History of Hertfordshire

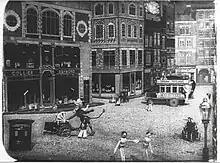
Arthur Melbourne-Cooper's "A Dream of Toyland" (1908), one of the earliest animation films

Sir Henry Chauncy (1632–1719), known for his "Historical Antiquities of Hertfordshire" (pub. 1700), was made first Recorder of Hertford in 1680. Samuel Taylor Coleridge (1772–1834) was educated at Christ's Hospital, Hitchin. William Cowper (1731–1800), poet, was born and lived in Berkhamsted. He was later institutionalised in an asylum in St Albans. Charles Dickens (1812–1870) was often in Hertfordshire (not least to visit his friend Edward Bulwer Lytton, who is mentioned below), and significant elements of his novels are set there. Sir Richard Fanshawe (1608–1666) was born at Ware Park and his memorial tablet is in Ware. E. M. Forster (1879-?) lived at Rook's Nest House between Stevenage and Weston. William Godwin (1756–1836), an anarchist philosopher, was a Chapel Minister in Ware; his feminist wife Mary Wollstonecraft (1759–1797), author of A Vindication of the Rights of Woman, gave him a daughter, Mary Shelley (1797–1851), who wrote Frankenstein. Graham Greene (1904–1991) was educated at Berkhamsted Grammar School, where his father was headmaster. Julian Grenfell (1888–1915), the First World War poet, lived in Panshanger. Lady Caroline Lamb (1785–1827) lived at Brocket Hall and wrote "Glenarvon" there after her unhappy love affair with Lord Byron. She is buried in Hatfield.